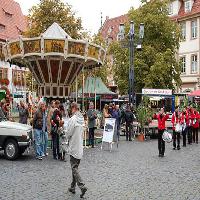
Weather: cloudy or overcast